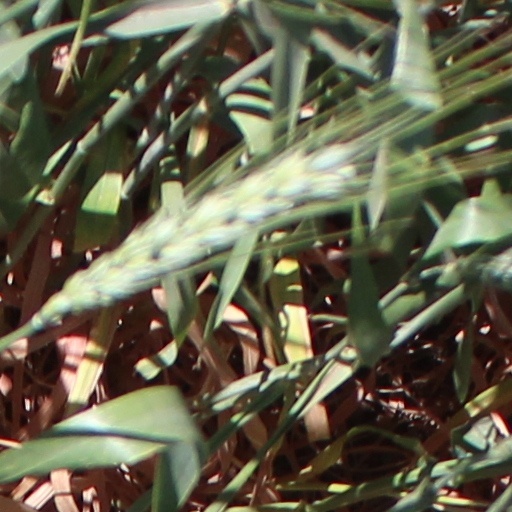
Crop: wheat